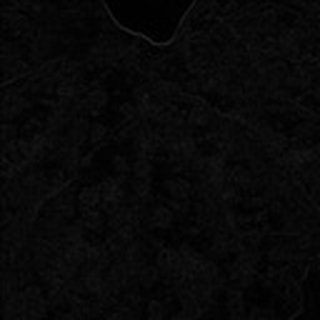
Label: cotton_powdery_mildew